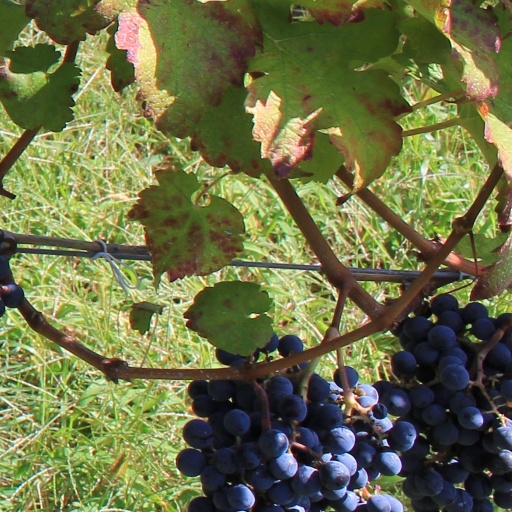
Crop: grape